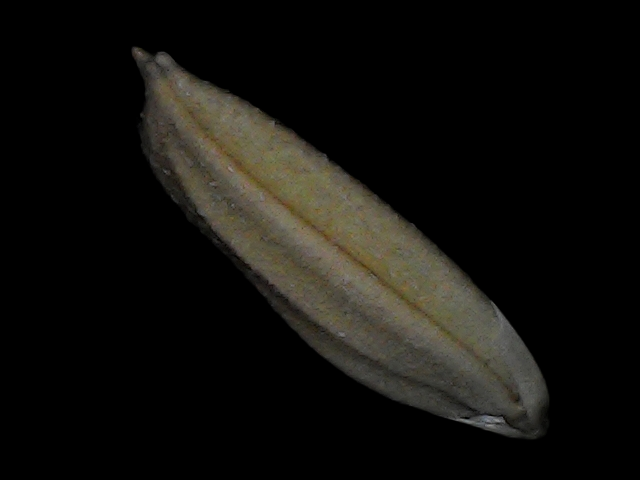
Rice variety: Bd72